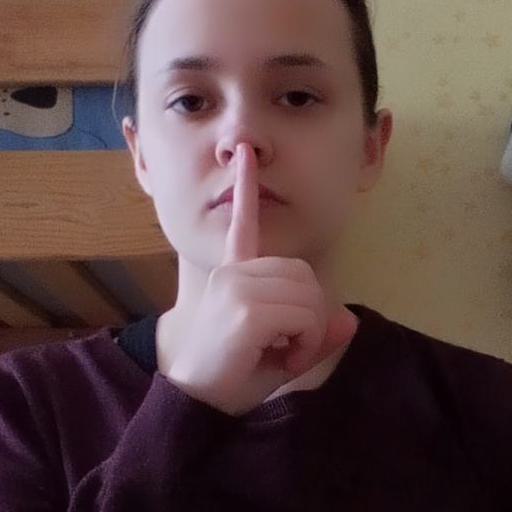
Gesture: mute